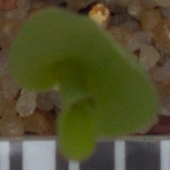
Label: maize